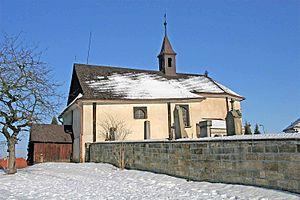
Měník est une commune du district de Hradec Králové, dans la région de Hradec Králové, en République tchèque. Sa population s'élevait à 605 habitants en 2017.